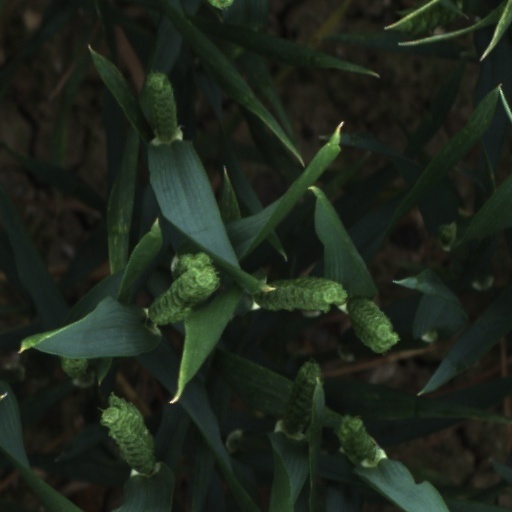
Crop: wheat